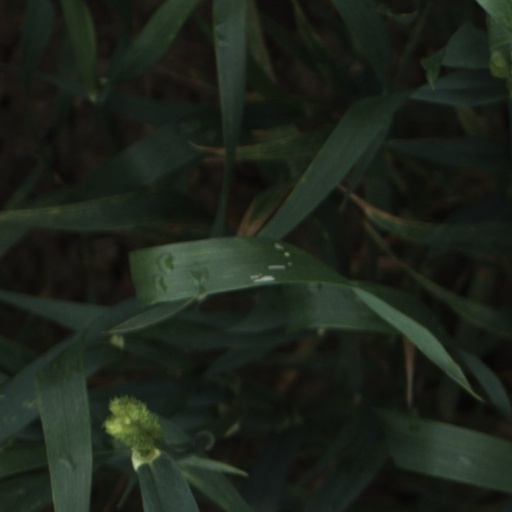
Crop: wheat